Verizon New England

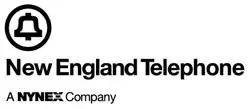
New England Telephone logo during its time as part of NYNEX, 1984–1992

Verizon New England, Inc. is a Bell Operating Company that once covered most of New England but now only serves most of Massachusetts and all of Rhode Island. It was formerly the New England Telephone and Telegraph Company, more commonly known as New England Telephone, which for seven decades served most of the New England area of the United States as a part of the original AT&T. New England Telephone's original coverage area included Maine, New Hampshire, and Vermont as well as Massachusetts and Rhode Island, Verizon has sold off service in the northern three states, which as of 2020 were served by Consolidated Communications.